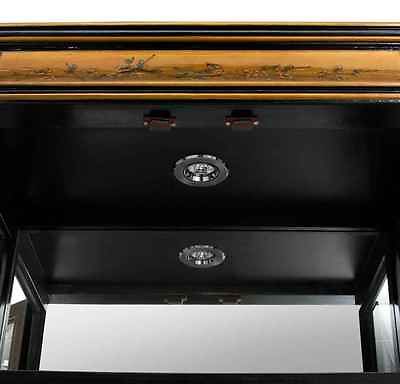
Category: cabinet